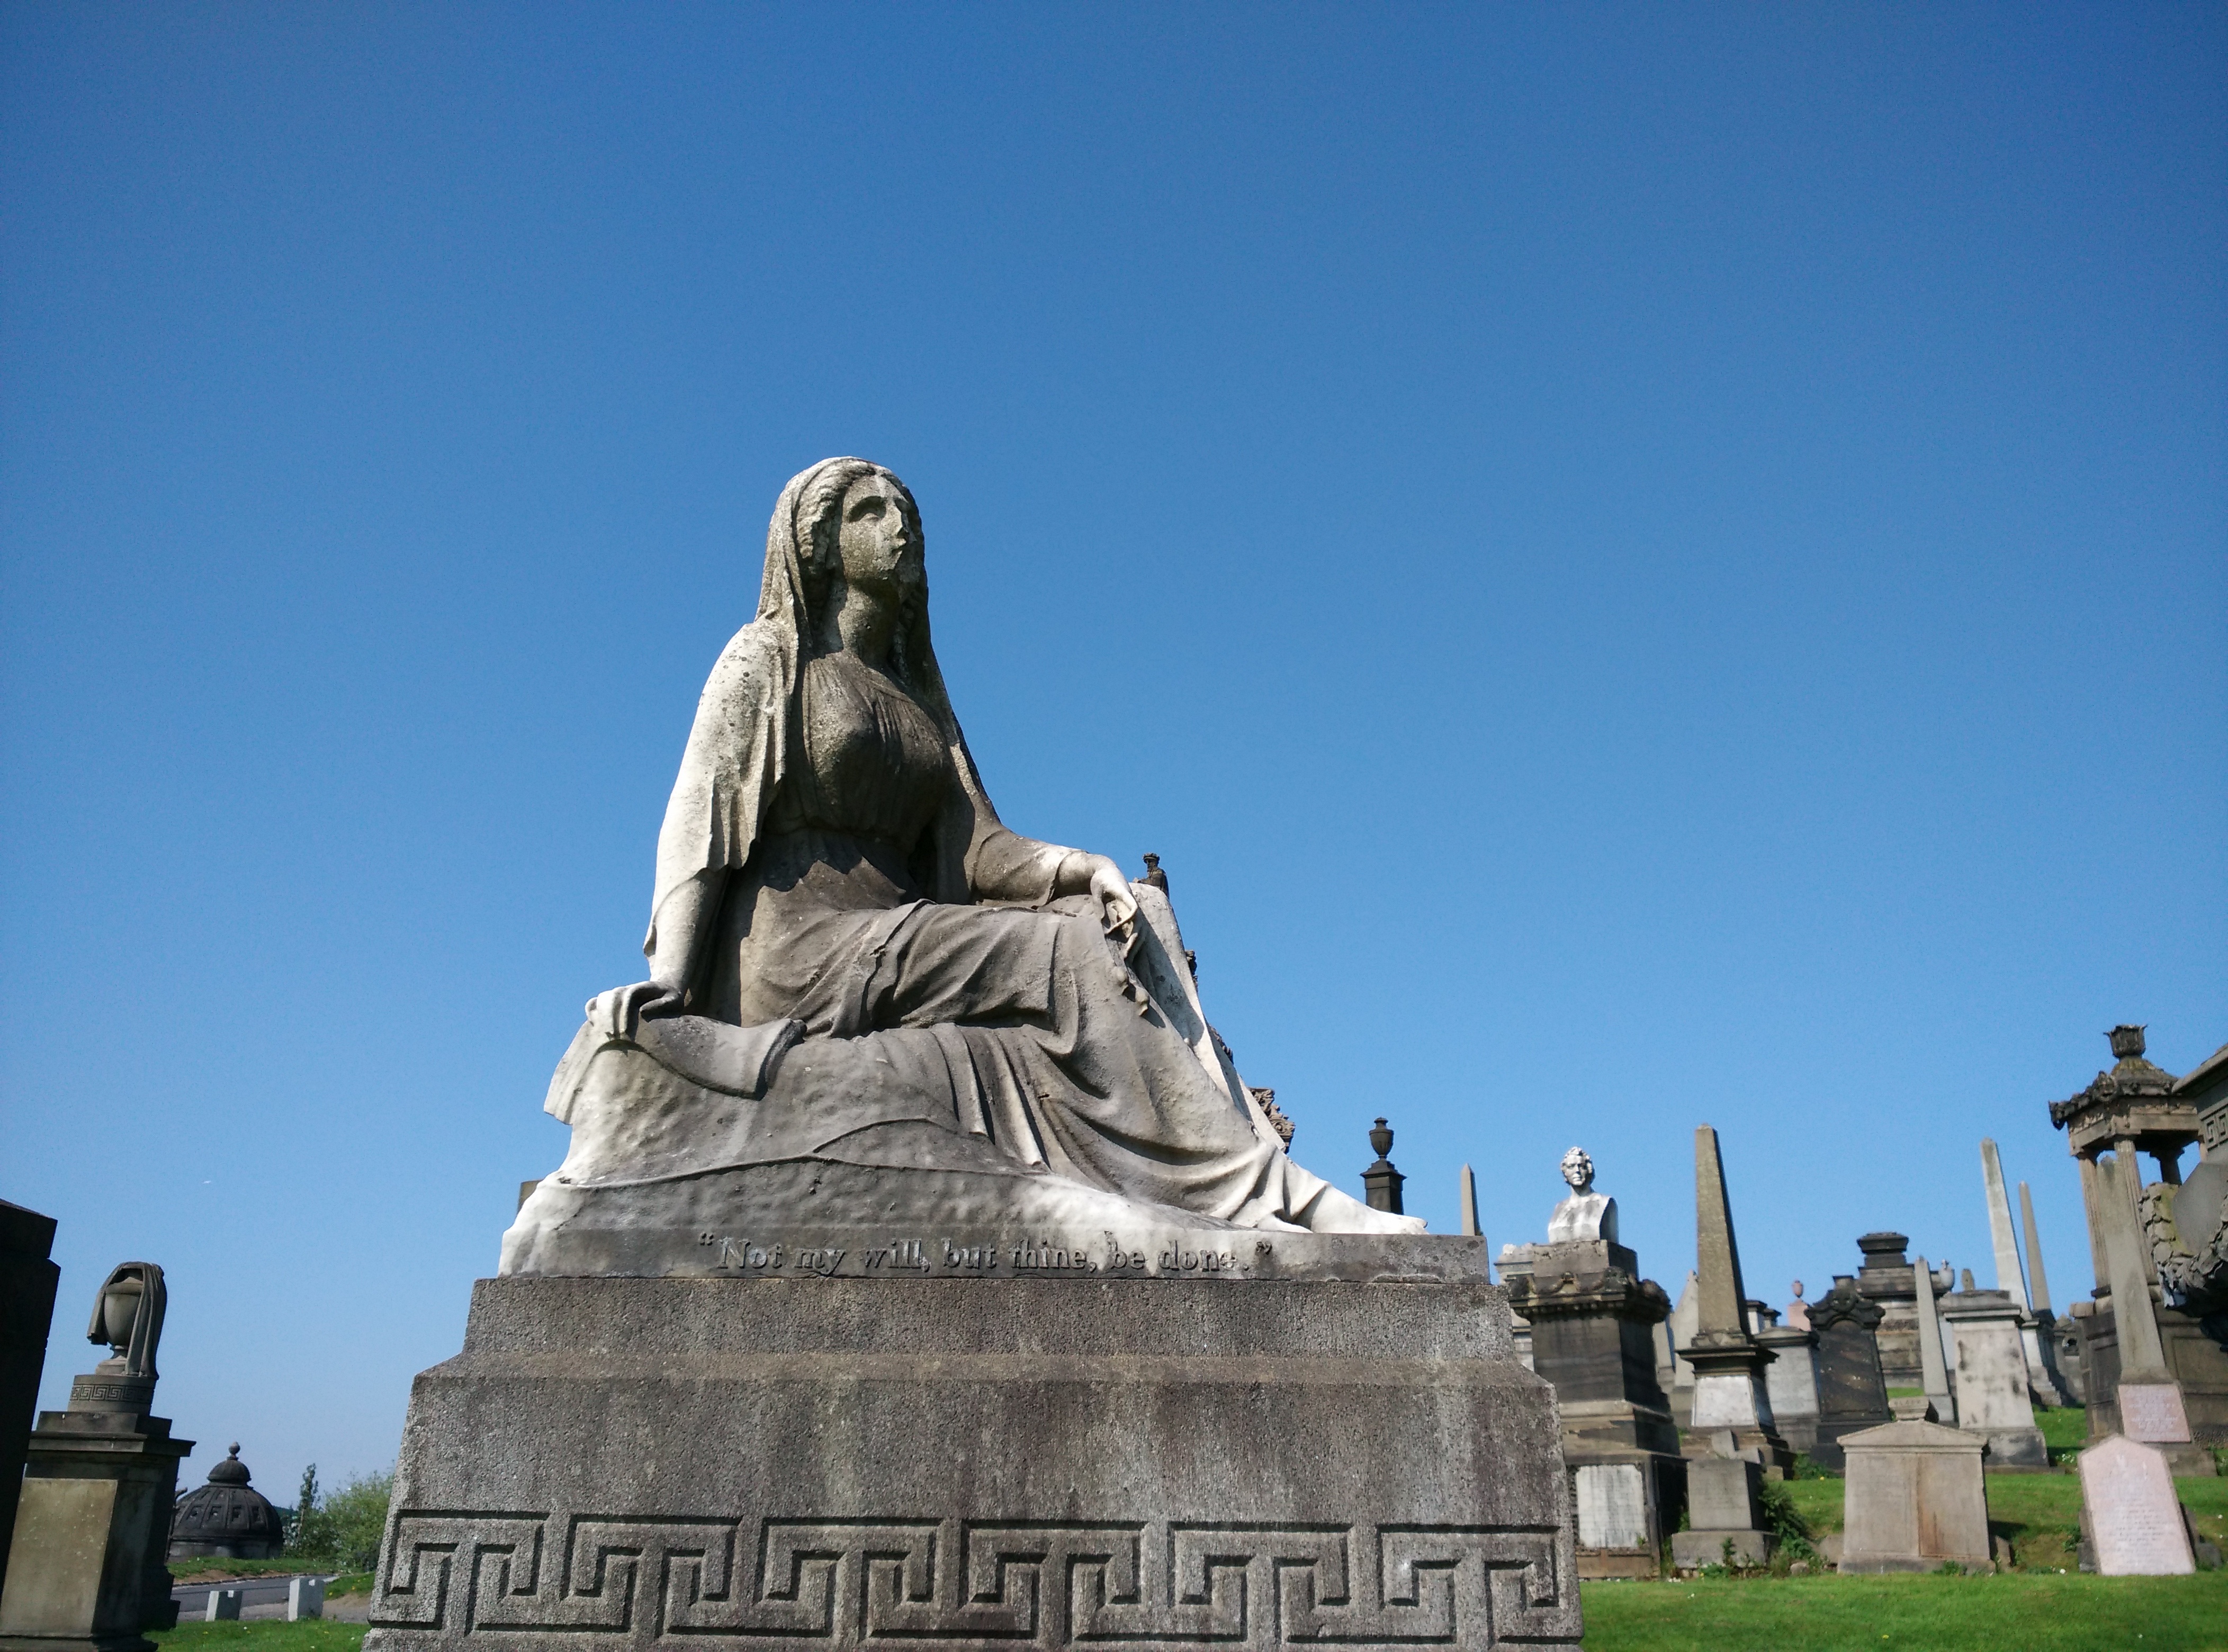
monument, statue, landmark, cemetery, tourism, grave, sculpture, memorial, art, temple, scotland, glasgow, necropolis, ancient history